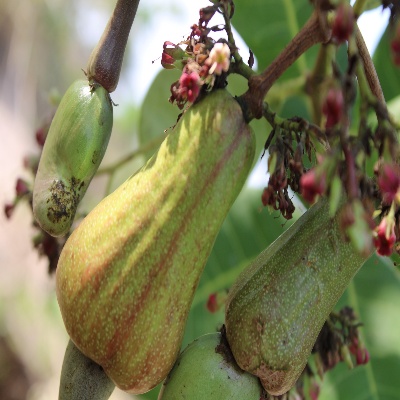
Crop: Cashew
Condition: healthy